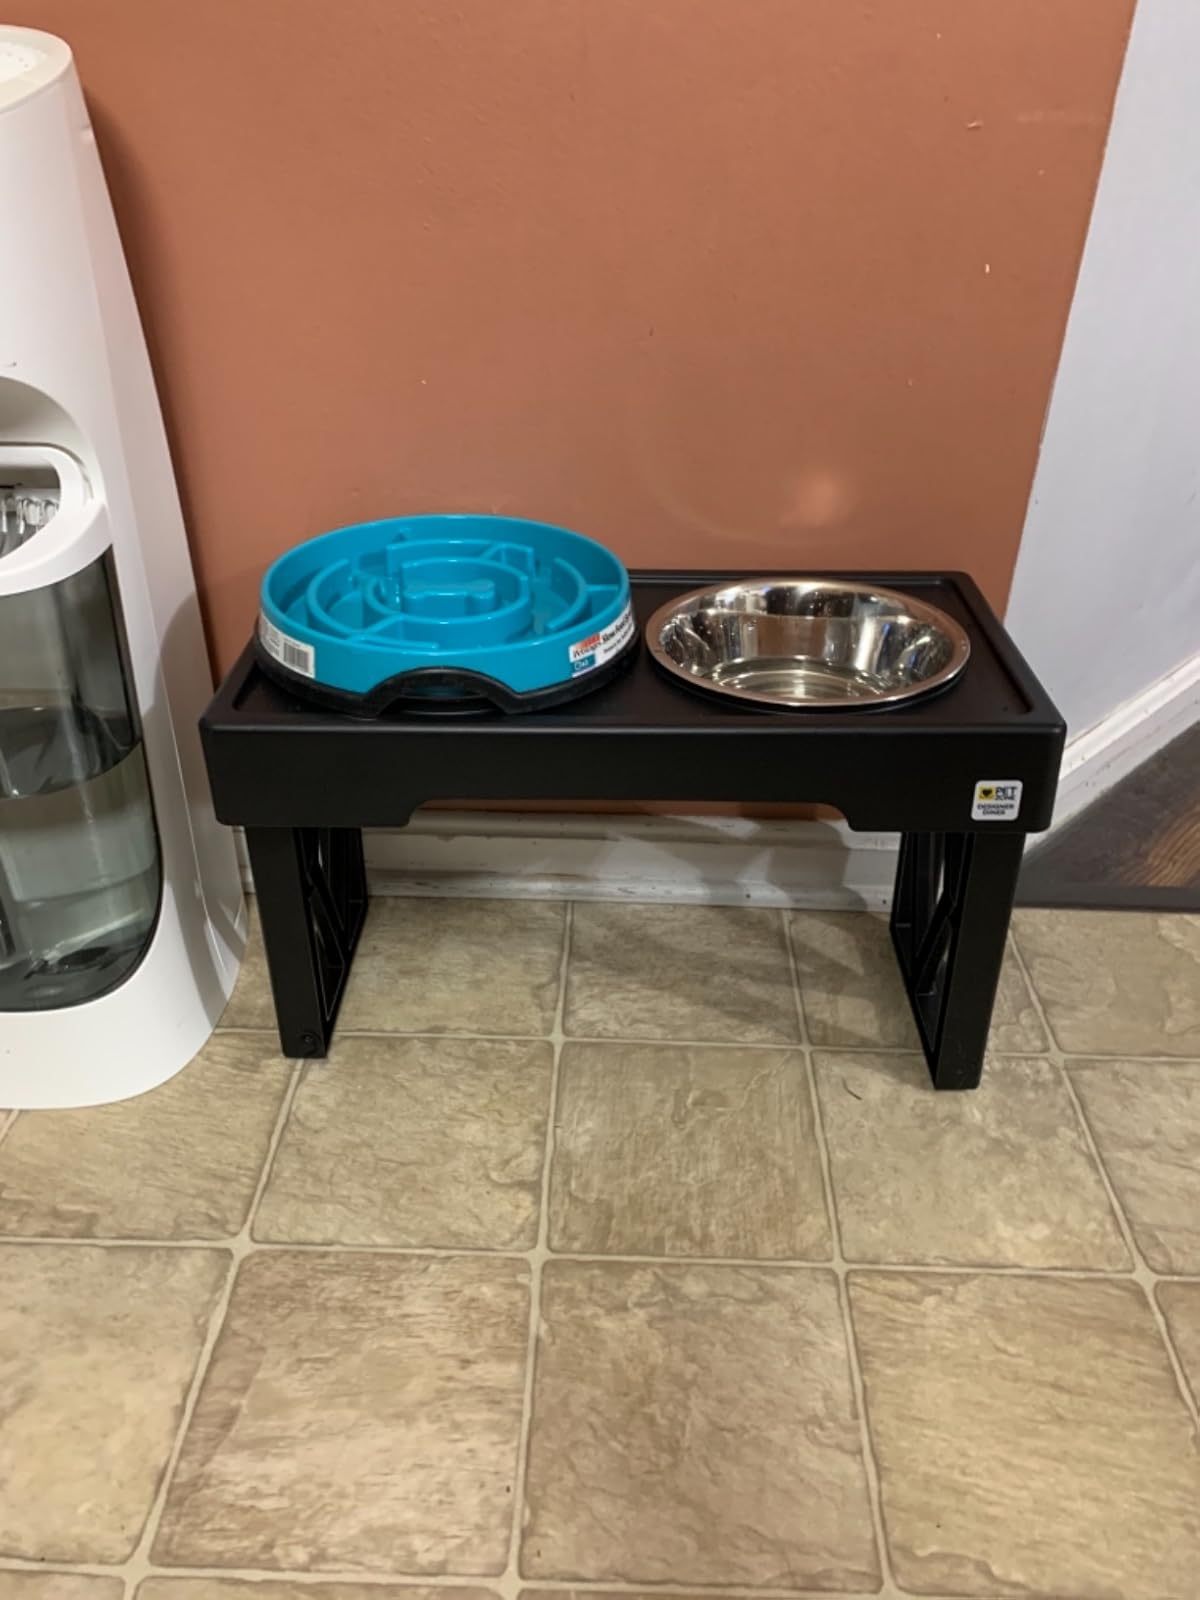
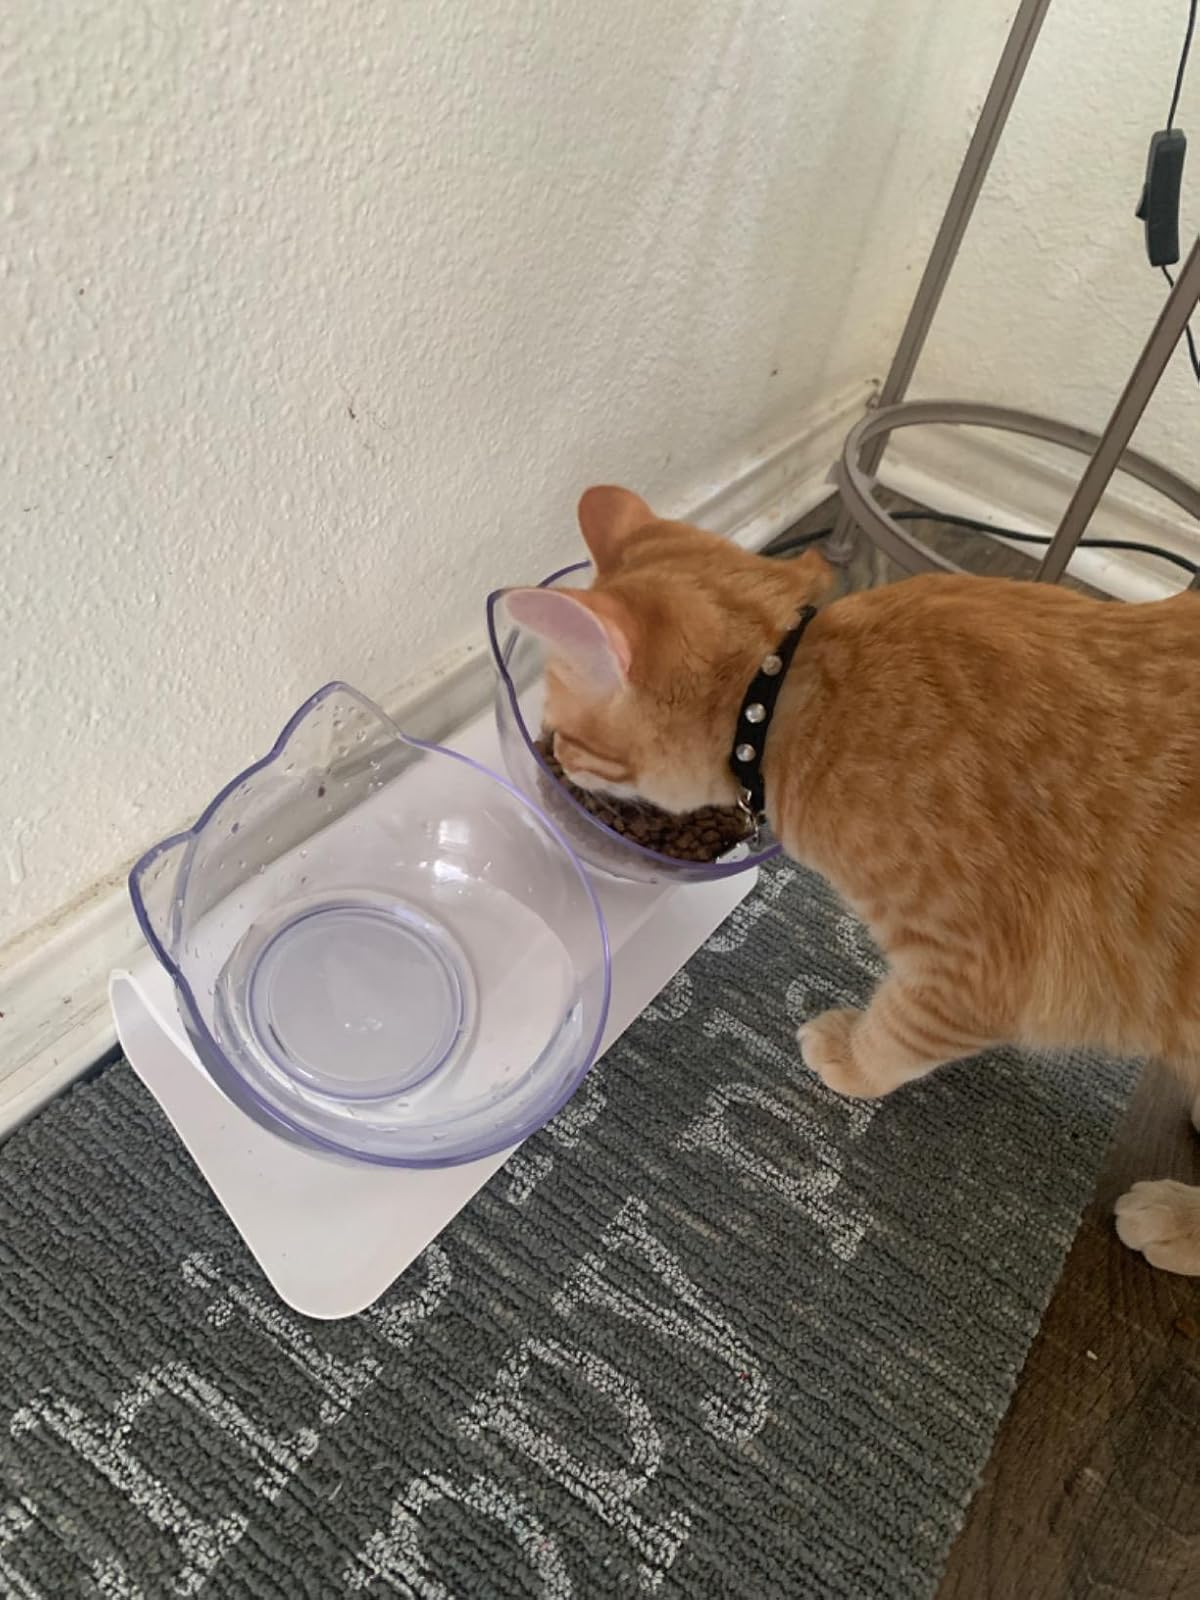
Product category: items_bowl
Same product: no